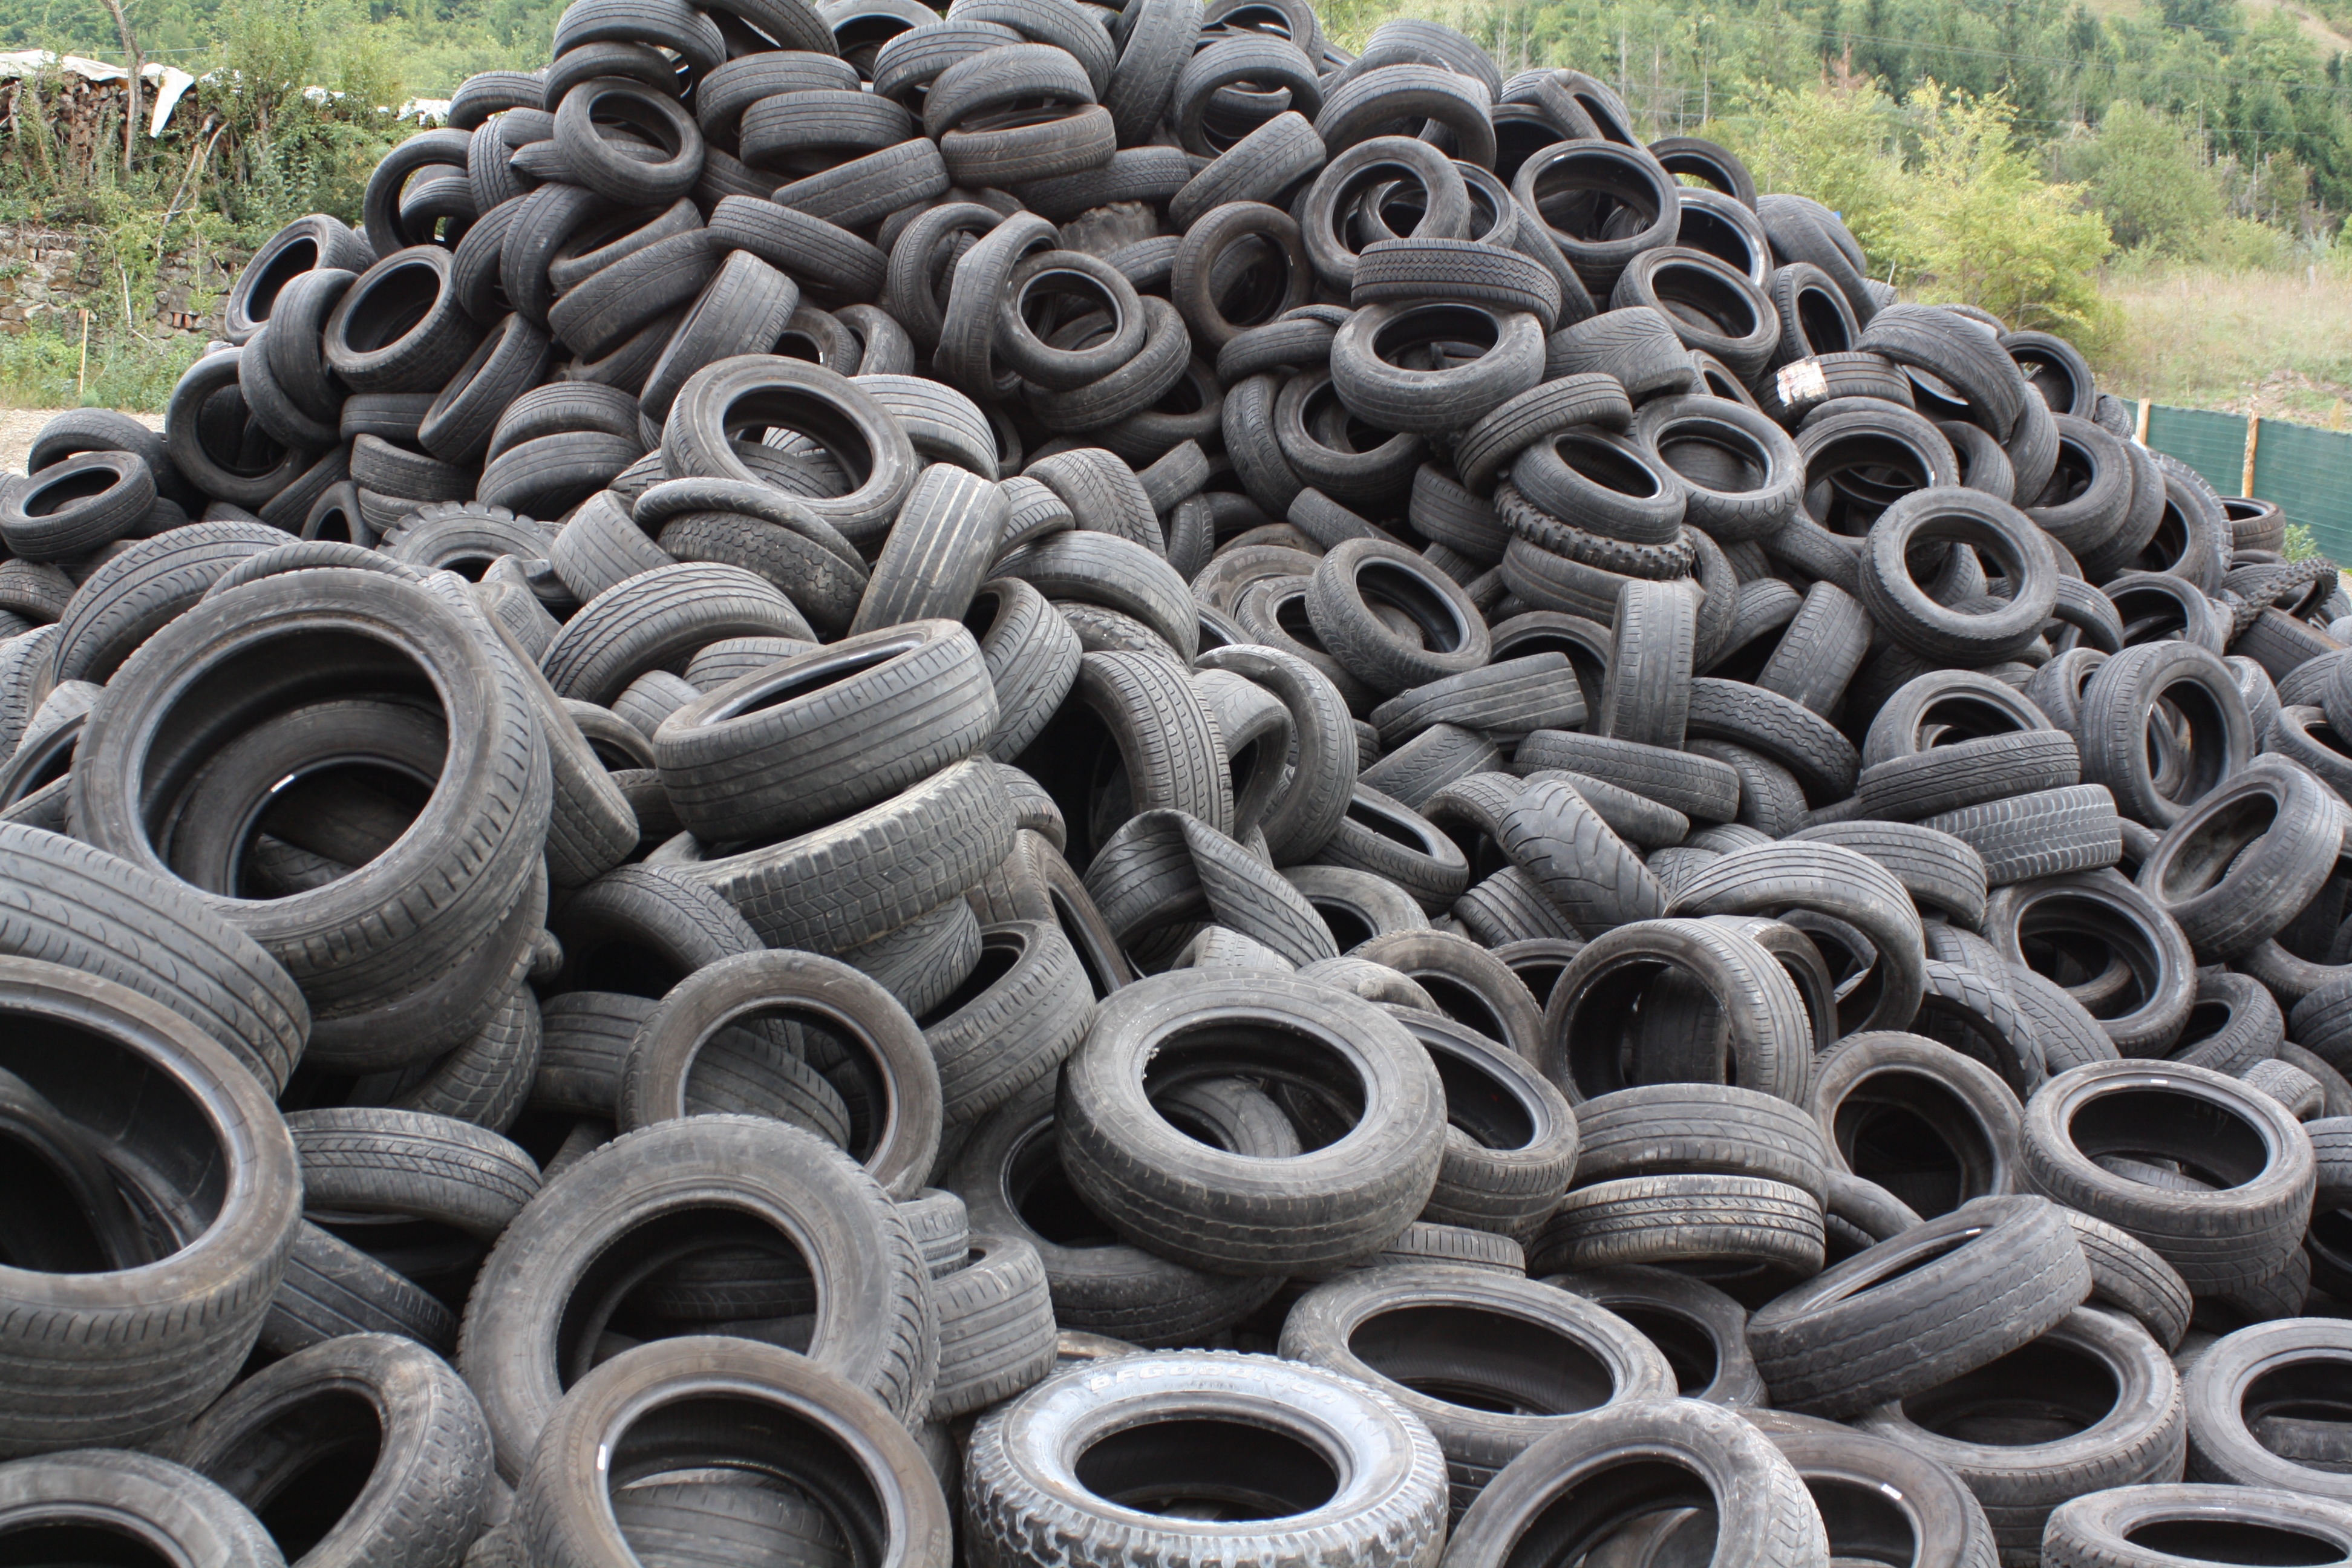
wheel, material, tire, tires, iron, garbage, recycling, scrap, automotive tire, natural rubber, used tires, pfu